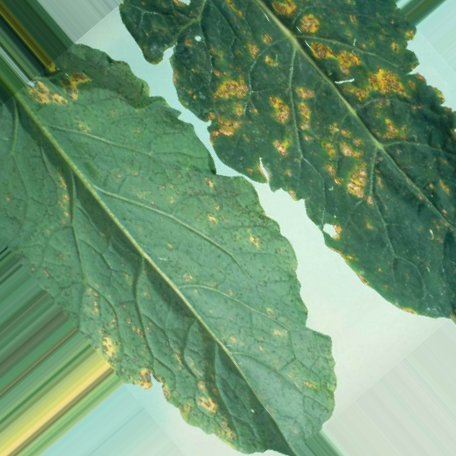
Label: Downy Mildew